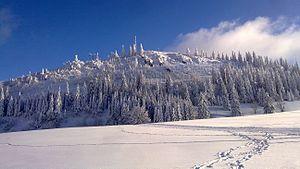
La Tête de Ran est un sommet du Jura suisse situé dans le canton de Neuchâtel, à l'ouest de la Vue des Alpes. Il culmine à 1 421 mètres d'altitude.